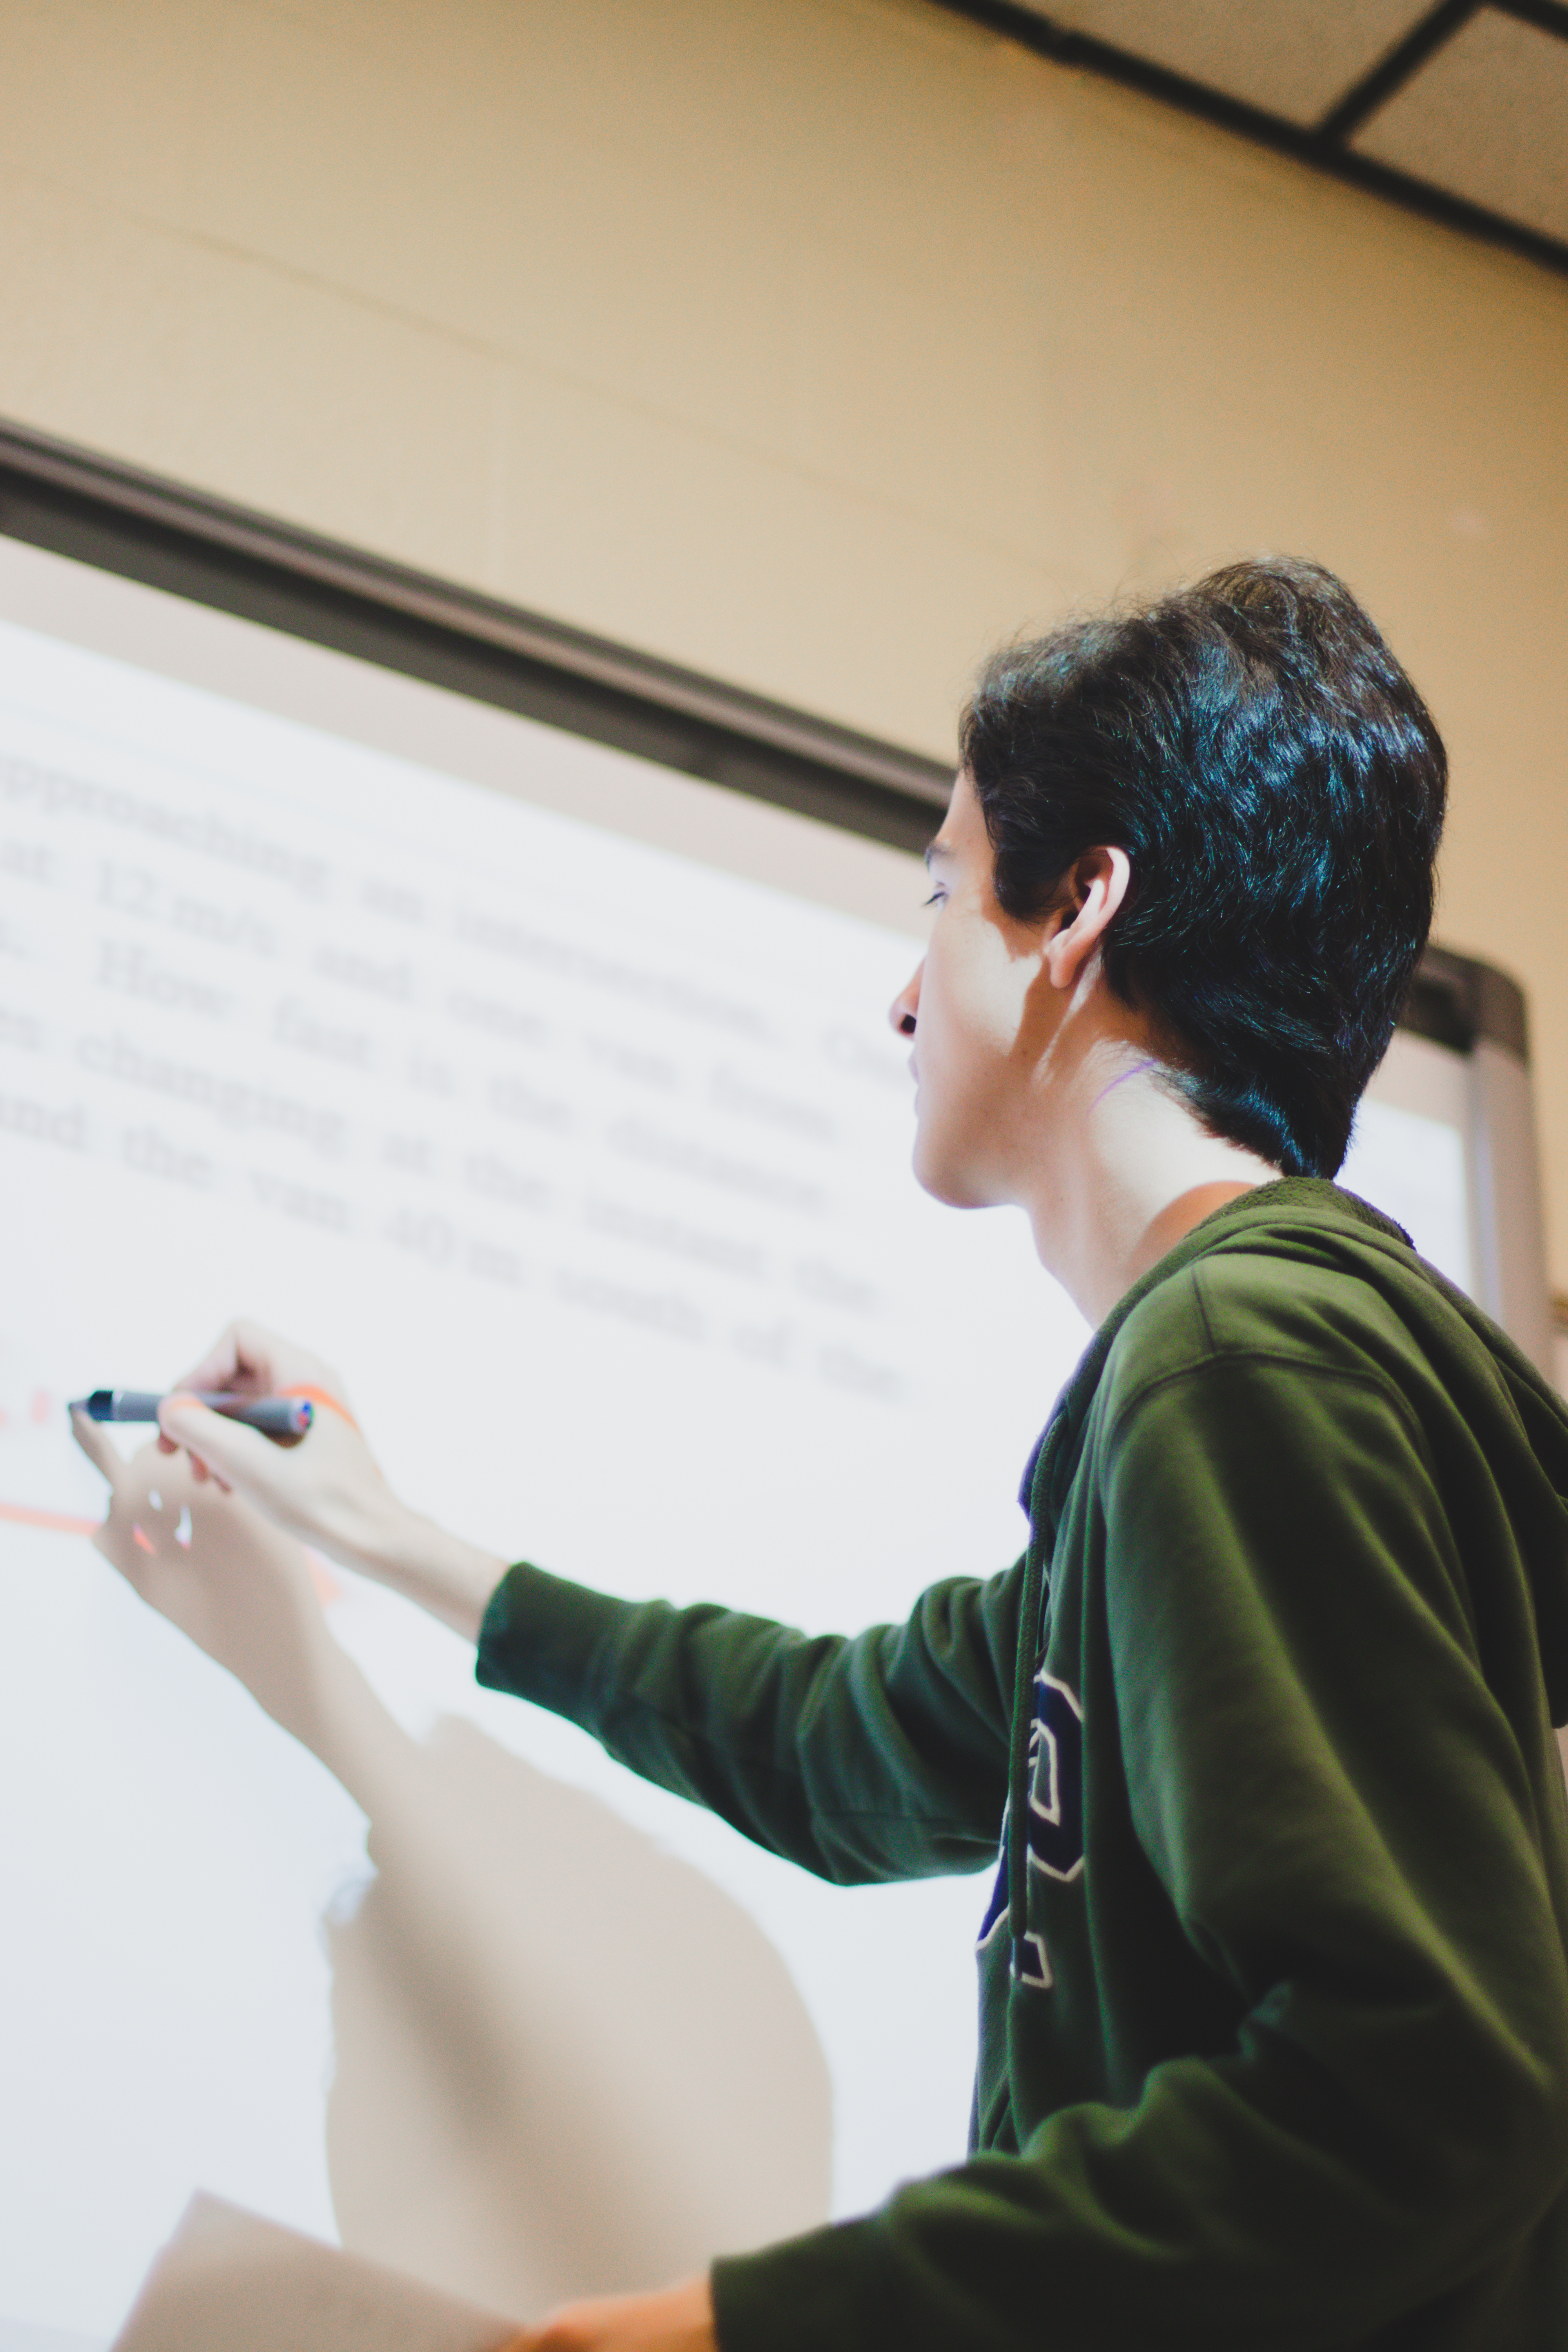
man, hand, design, room, technology, architecture, student, illustration, visual arts, lecture, classroom